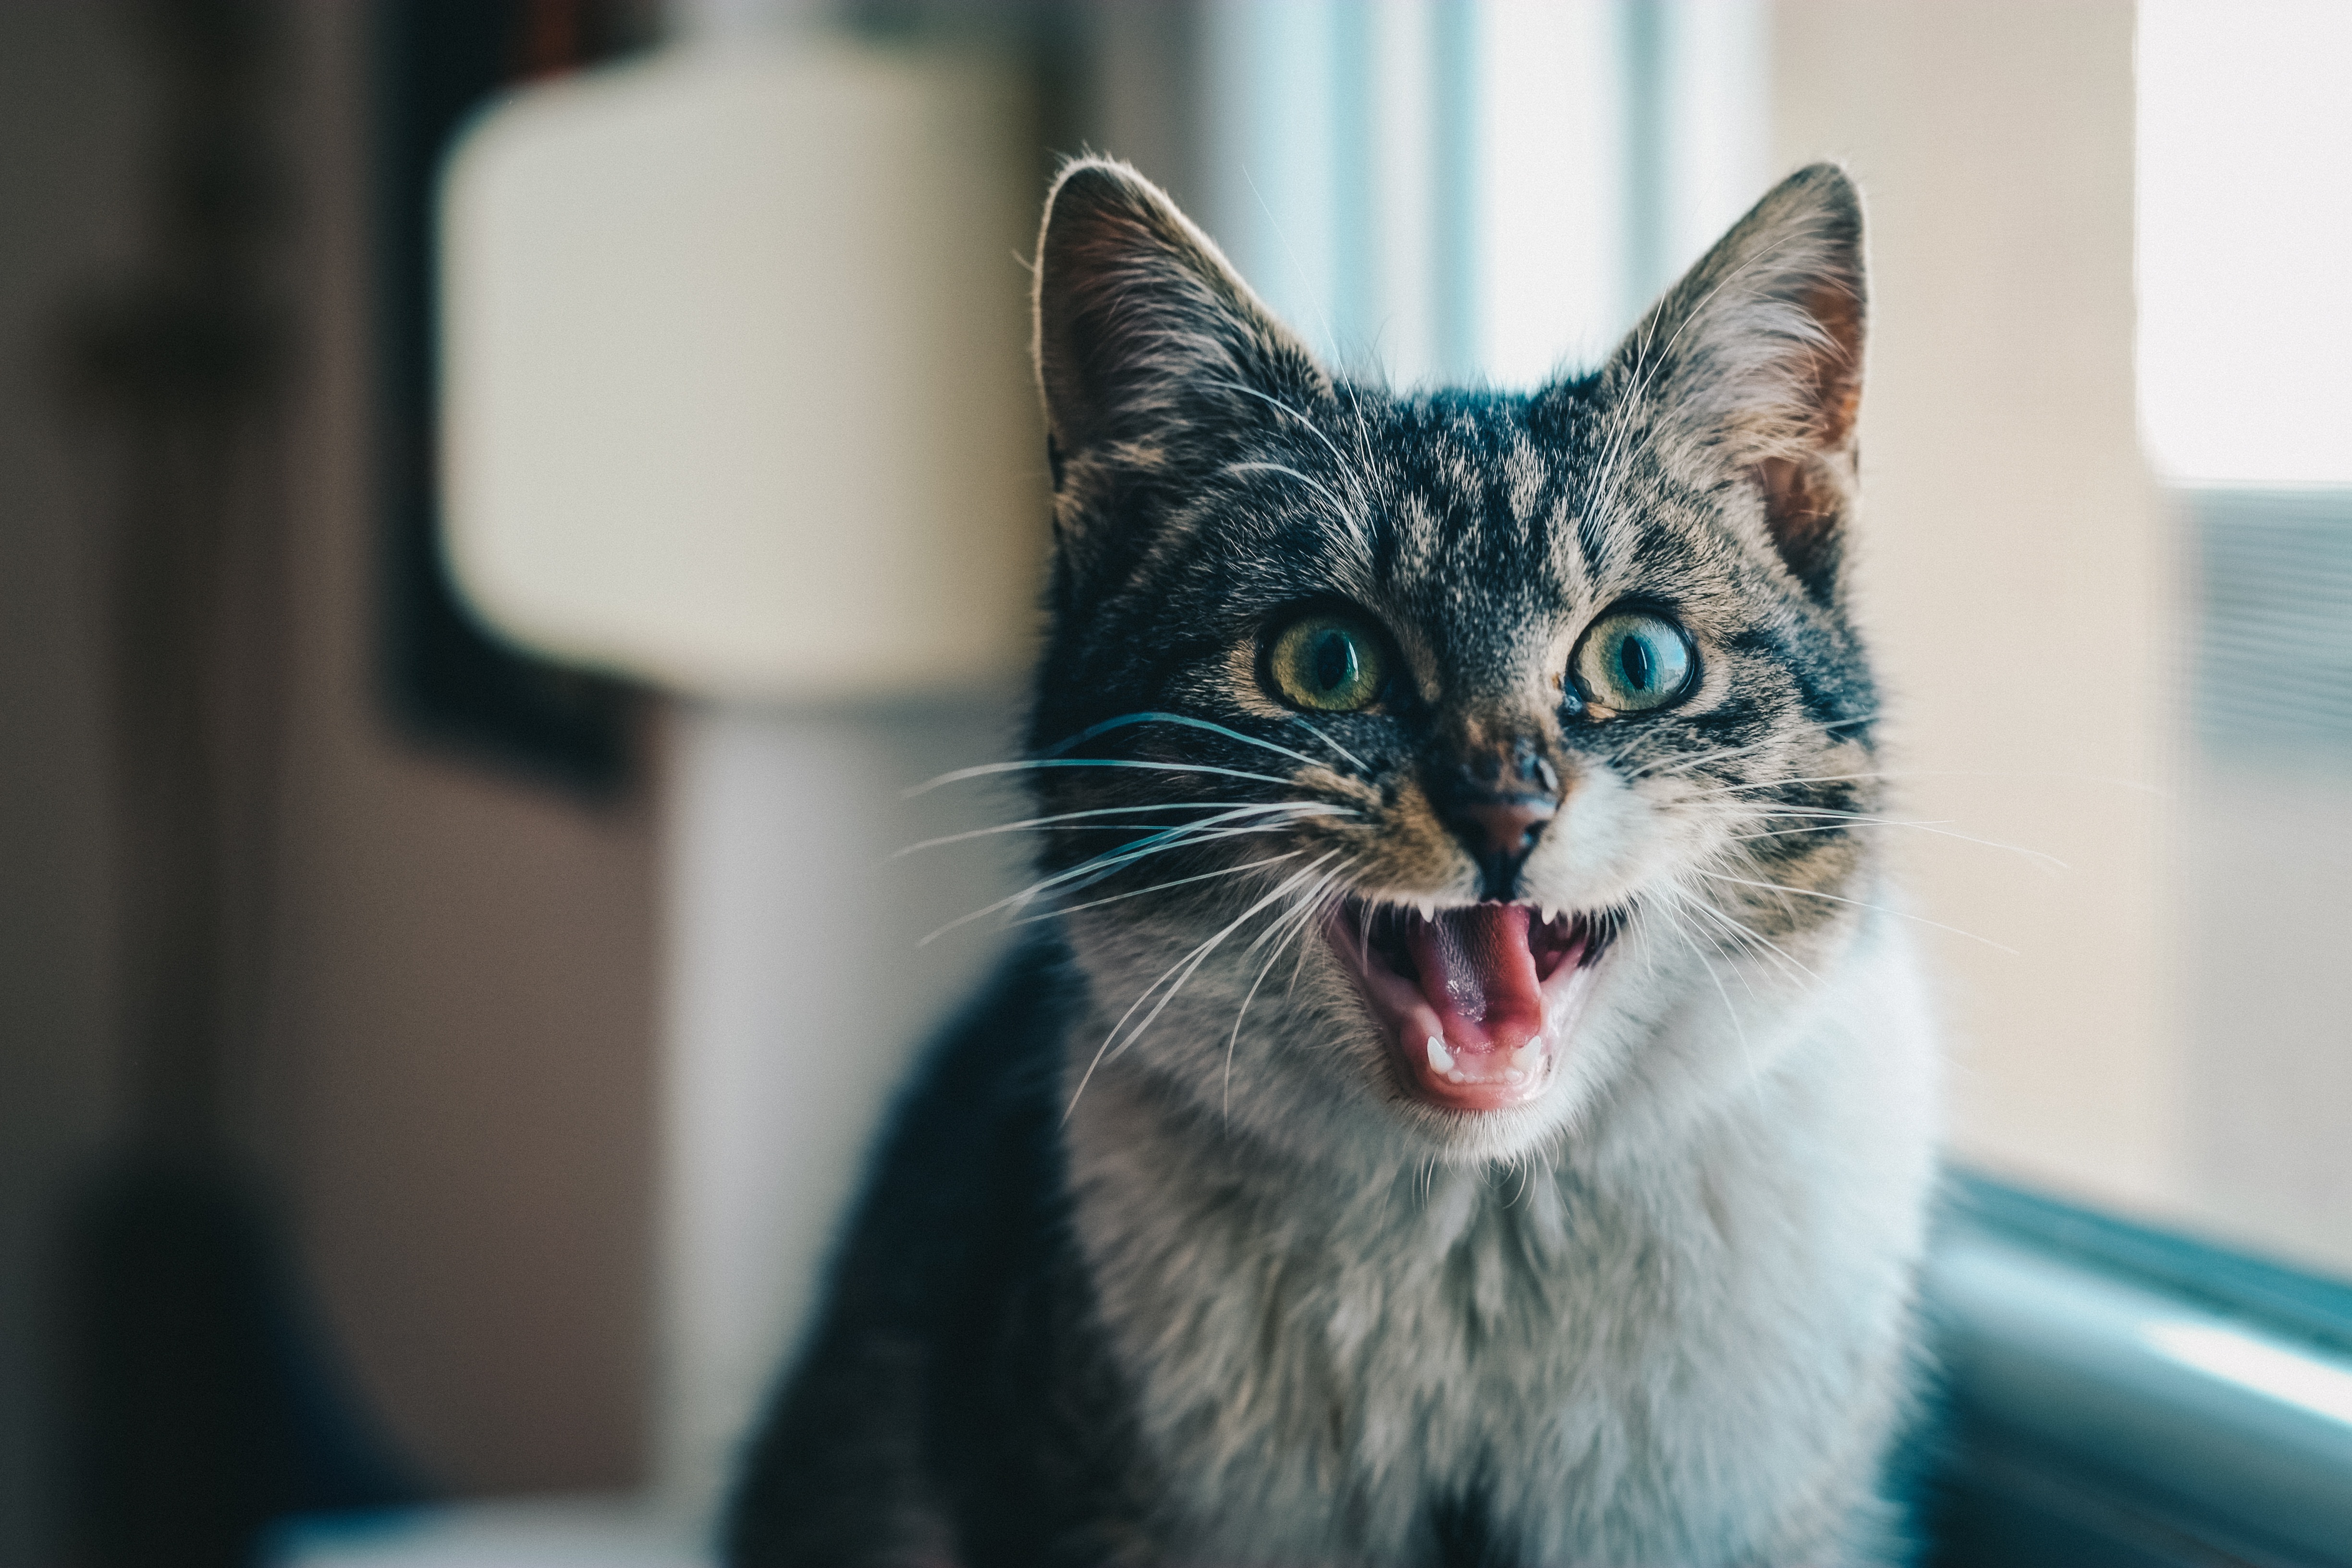
animal, cute, wild, pet, fur, portrait, kitten, cat, indoor, mammal, facial expression, fauna, mouth, yawn, eyes, whiskers, kitty, snout, eye, ears, head, snapshot, domestic, organ, teeth, breed, jaws, wild cat, small to medium sized cats, cat like mammal, domestic short haired cat, aegean cat